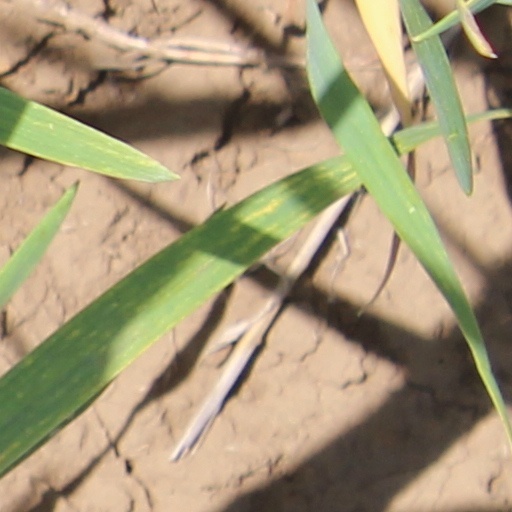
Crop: wheat